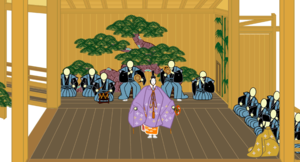
Le théâtre japonais, qui se forme au cours du XIVᵉ siècle mais hérite de plusieurs siècles de danses rituelles et de spectacles de divertissement variés, se caractérise par un répertoire fortement ancré dans la littérature et par une forte tendance à la stylisation et à la recherche d’esthétisme.
Le théâtre nô ou noh est un des styles traditionnels du théâtre japonais venant d'une conception religieuse et aristocratique de la vie. Le nô allie des chroniques en vers à des pantomimes dansées. Arborant des costumes somptueux et des masques spécifiques, les acteurs jouent essentiellement pour les shoguns et les samouraïs. Le théâtre nô est composé de drames lyriques des XIVᵉ et XVᵉ siècles, au jeu dépouillé et codifié. Ces acteurs sont accompagnés par un petit orchestre et un chœur. Leur gestuelle est stylisée autant que la parole qui semble chantée.